2008 Seattle Seahawks season

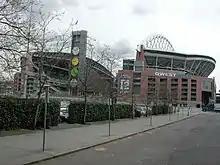
Qwest Field in September 2008

The 2008 Seattle Seahawks season was the franchise's 33rd season in the National Football League (NFL), the seventh season in Qwest Field, and the tenth and final under head coach Mike Holmgren. The Seahawks' streak of four consecutive NFC West divisional championships was broken, as they fell to a 4–12 record and missed the playoffs for the first time since 2002.